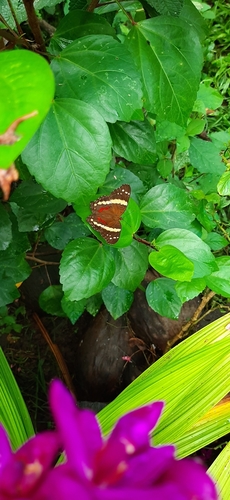
Scientific name: Anartia fatima
Common name: Banded peacock
Family: Nymphalidae
Order: Lepidoptera
Pollinator type: Primary pollinator
Habitat: Open areas and gardens
Geographic range: South America
Conservation status: Least Concern